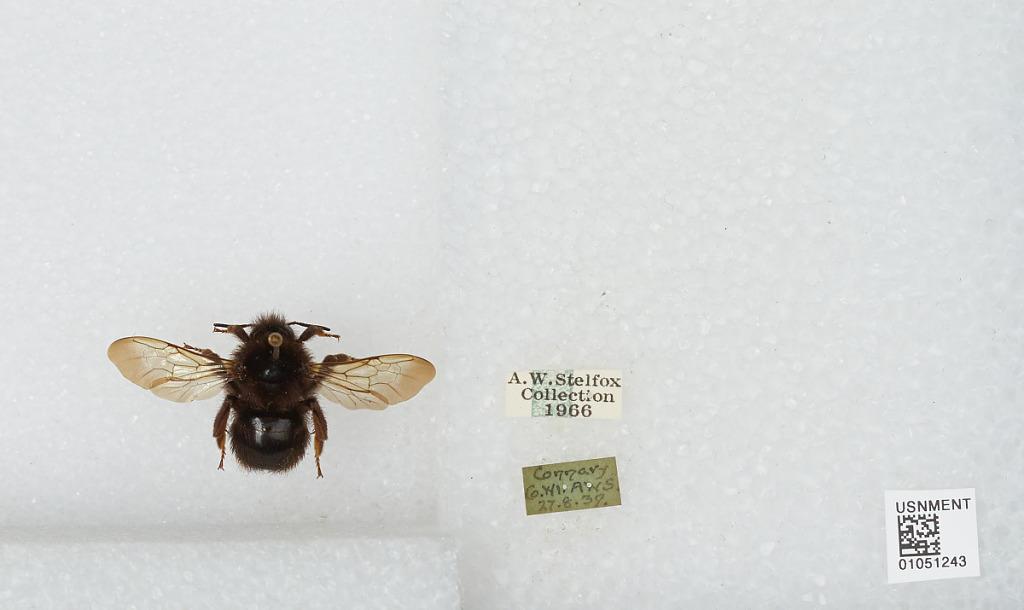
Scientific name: Bombus sp.
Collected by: A. Stelfox
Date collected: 1939-8-27
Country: Ireland
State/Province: Wicklow
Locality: Connary
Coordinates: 52.8883, -6.205